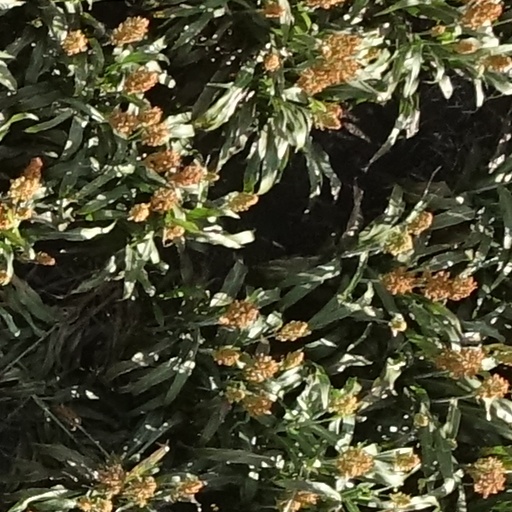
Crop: sorghum